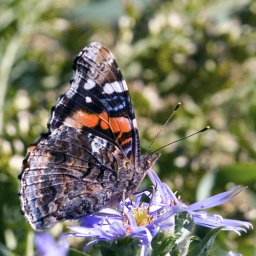
Lots of butterflies around this noontime. Couldn't get close enough to the red admiral to get a decent DOF.